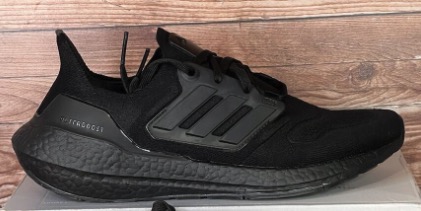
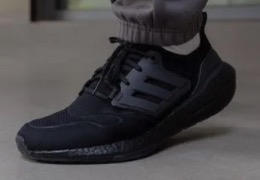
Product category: misc
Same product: yes